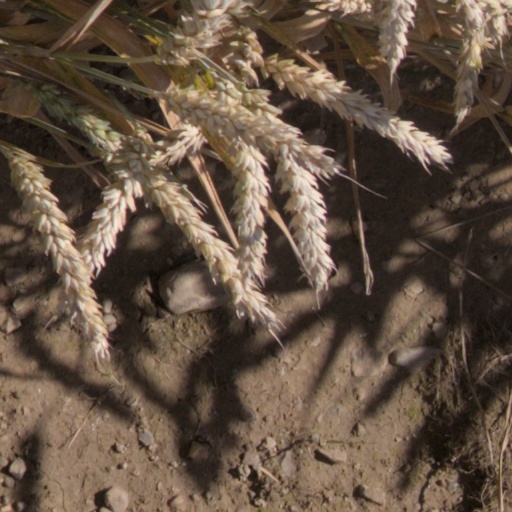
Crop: wheat